Eleuterio Maisonnave y Cutayar

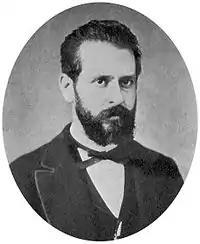
Eleuterio Maisonnave

Eleuterio Maisonnave y Cutayar (6 September 1840 in Alicante, Spain – 5 May 1890 in Madrid, Spain) was a Spanish politician who served as minister of state in 1873 during the presidency of Francisco Pi y Margall in the First Spanish Republic. In 1885 he bought a daily newspaper, "El Globo", based in Madrid.